Heavitree isolation hospital

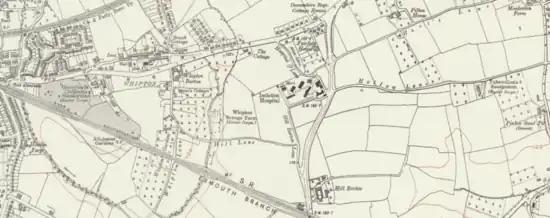
1932 OS map showing the three sanatoria located in the Whipton area of Exeter, with Heavitree isolation hospital to the right (East) of the map marked "Tuberculosis Sanatorium (Exeter Corp.)", Whipton Hospital in the centre, and Honeylands children's sanatorium to the West (left)

Despite its name, the sanatorium is in the Pinhoe/Monkerton area of Exeter, and is not to be confused with the Heavitree Hospital, also known as the Royal Devon and Exeter (Heavitree). This is because the building was erected by the Heavitree parish, but in the neighbouring parish of Pinhoe, against strenuous objection by the locals and council of that area.